The Man in Room 17

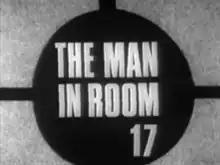
Title card

The Man in Room 17 is a British television series which ran for two series in the mid-1960s, then a follow up series The Fellows (Late of Room 17), produced by Granada Television. Key to the series' success was the involvement of writer/producer Robin Chapman. The main characters were "high-IQ" sleuths investigating espionage cases and similarly complex cases.